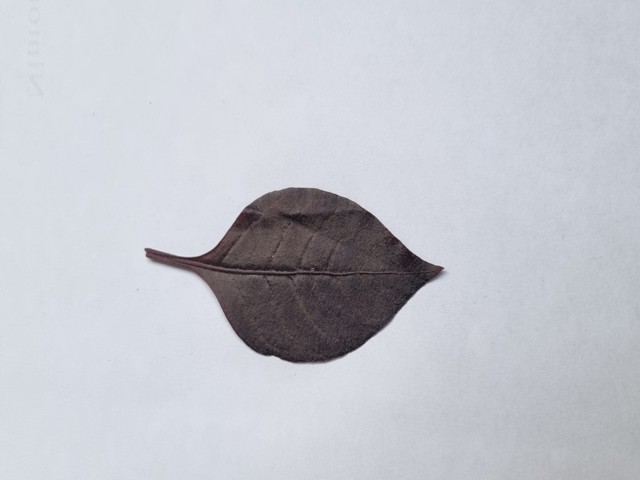
Plant: kalochitra